Bass clarinet

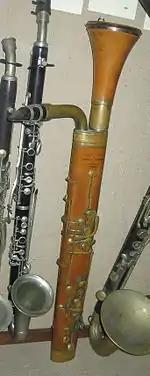
Glicibarifono by Catterini, 1838

It was not until the 1950s that classical performers began to adopt the bass clarinet as their primary instrument. The pioneer was the Czech performer Josef Horák (1931–2005), who is credited as having performed the first ever solo bass clarinet recital on March 23, 1955. This marked a turning point when the instrument first became thought of as a soloist's instrument.